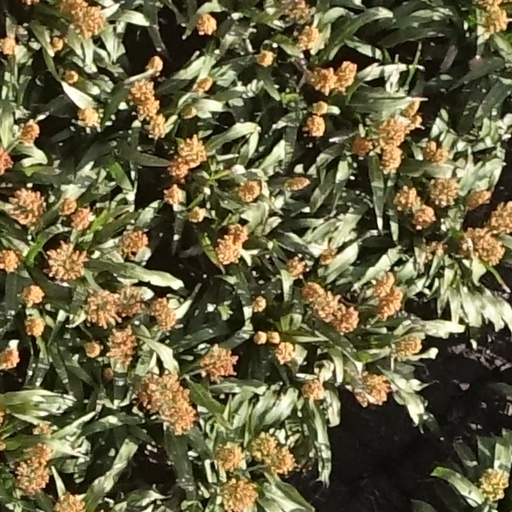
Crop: sorghum